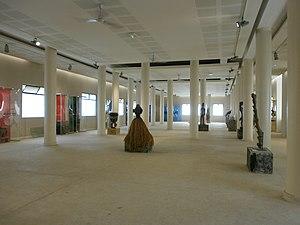
IFAN, Dakar - Vue générale des collections, étage
Le musée Théodore-Monod d'art africain, longtemps appelé musée de Dakar ou musée de l'IFAN, est un musée situé à Dakar et faisant partie de l’Institut fondamental d'Afrique noire, au sein de l'université Cheikh-Anta-Diop.